List of Merlin characters

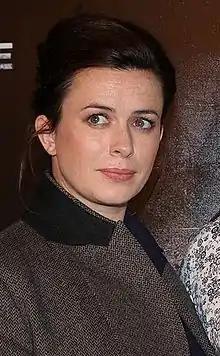
Eve Myles

The Great Dragon (voiced by John Hurt), also known as Kilgharrah, is a legendary dragon that was imprisoned in Series One and Series Two in the caves by King Uther Pendragon. Twenty years prior to the events of the series, Uther had outlawed magic and killed every dragon (in Camelot) but one, whom he spared to serve as an example. Upon arriving at Camelot, Merlin is haunted by a voice and finds the source to be the Great Dragon. The mysterious creature becomes Merlin's mentor in magic, telling him he is destined to be Arthur's protector as he unites the land of Albion. In the finale of the first series, the Great Dragon told Merlin that he was mainly thinking of his own freedom when on the occasions he helped Merlin, but because the Dragon's machinations nearly killed Merlin's mother, Merlin vows that it will never be freed. Merlin turned his back on the Dragon, but was later forced to return for aid in stopping the spirit of an ancient sorcerer. In exchange for teaching Merlin a powerful spell, the Dragon forces Merlin to promise that he will one day be freed. This crisis also revealed that Gaius was aware of Merlin's visits to the Dragon.